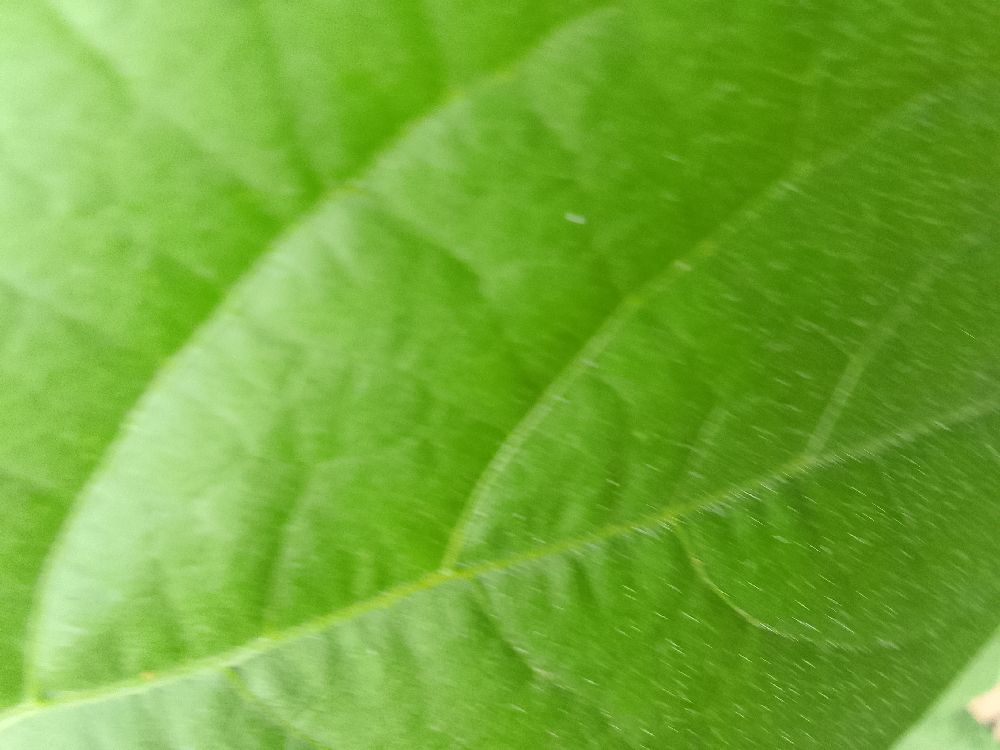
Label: healthy